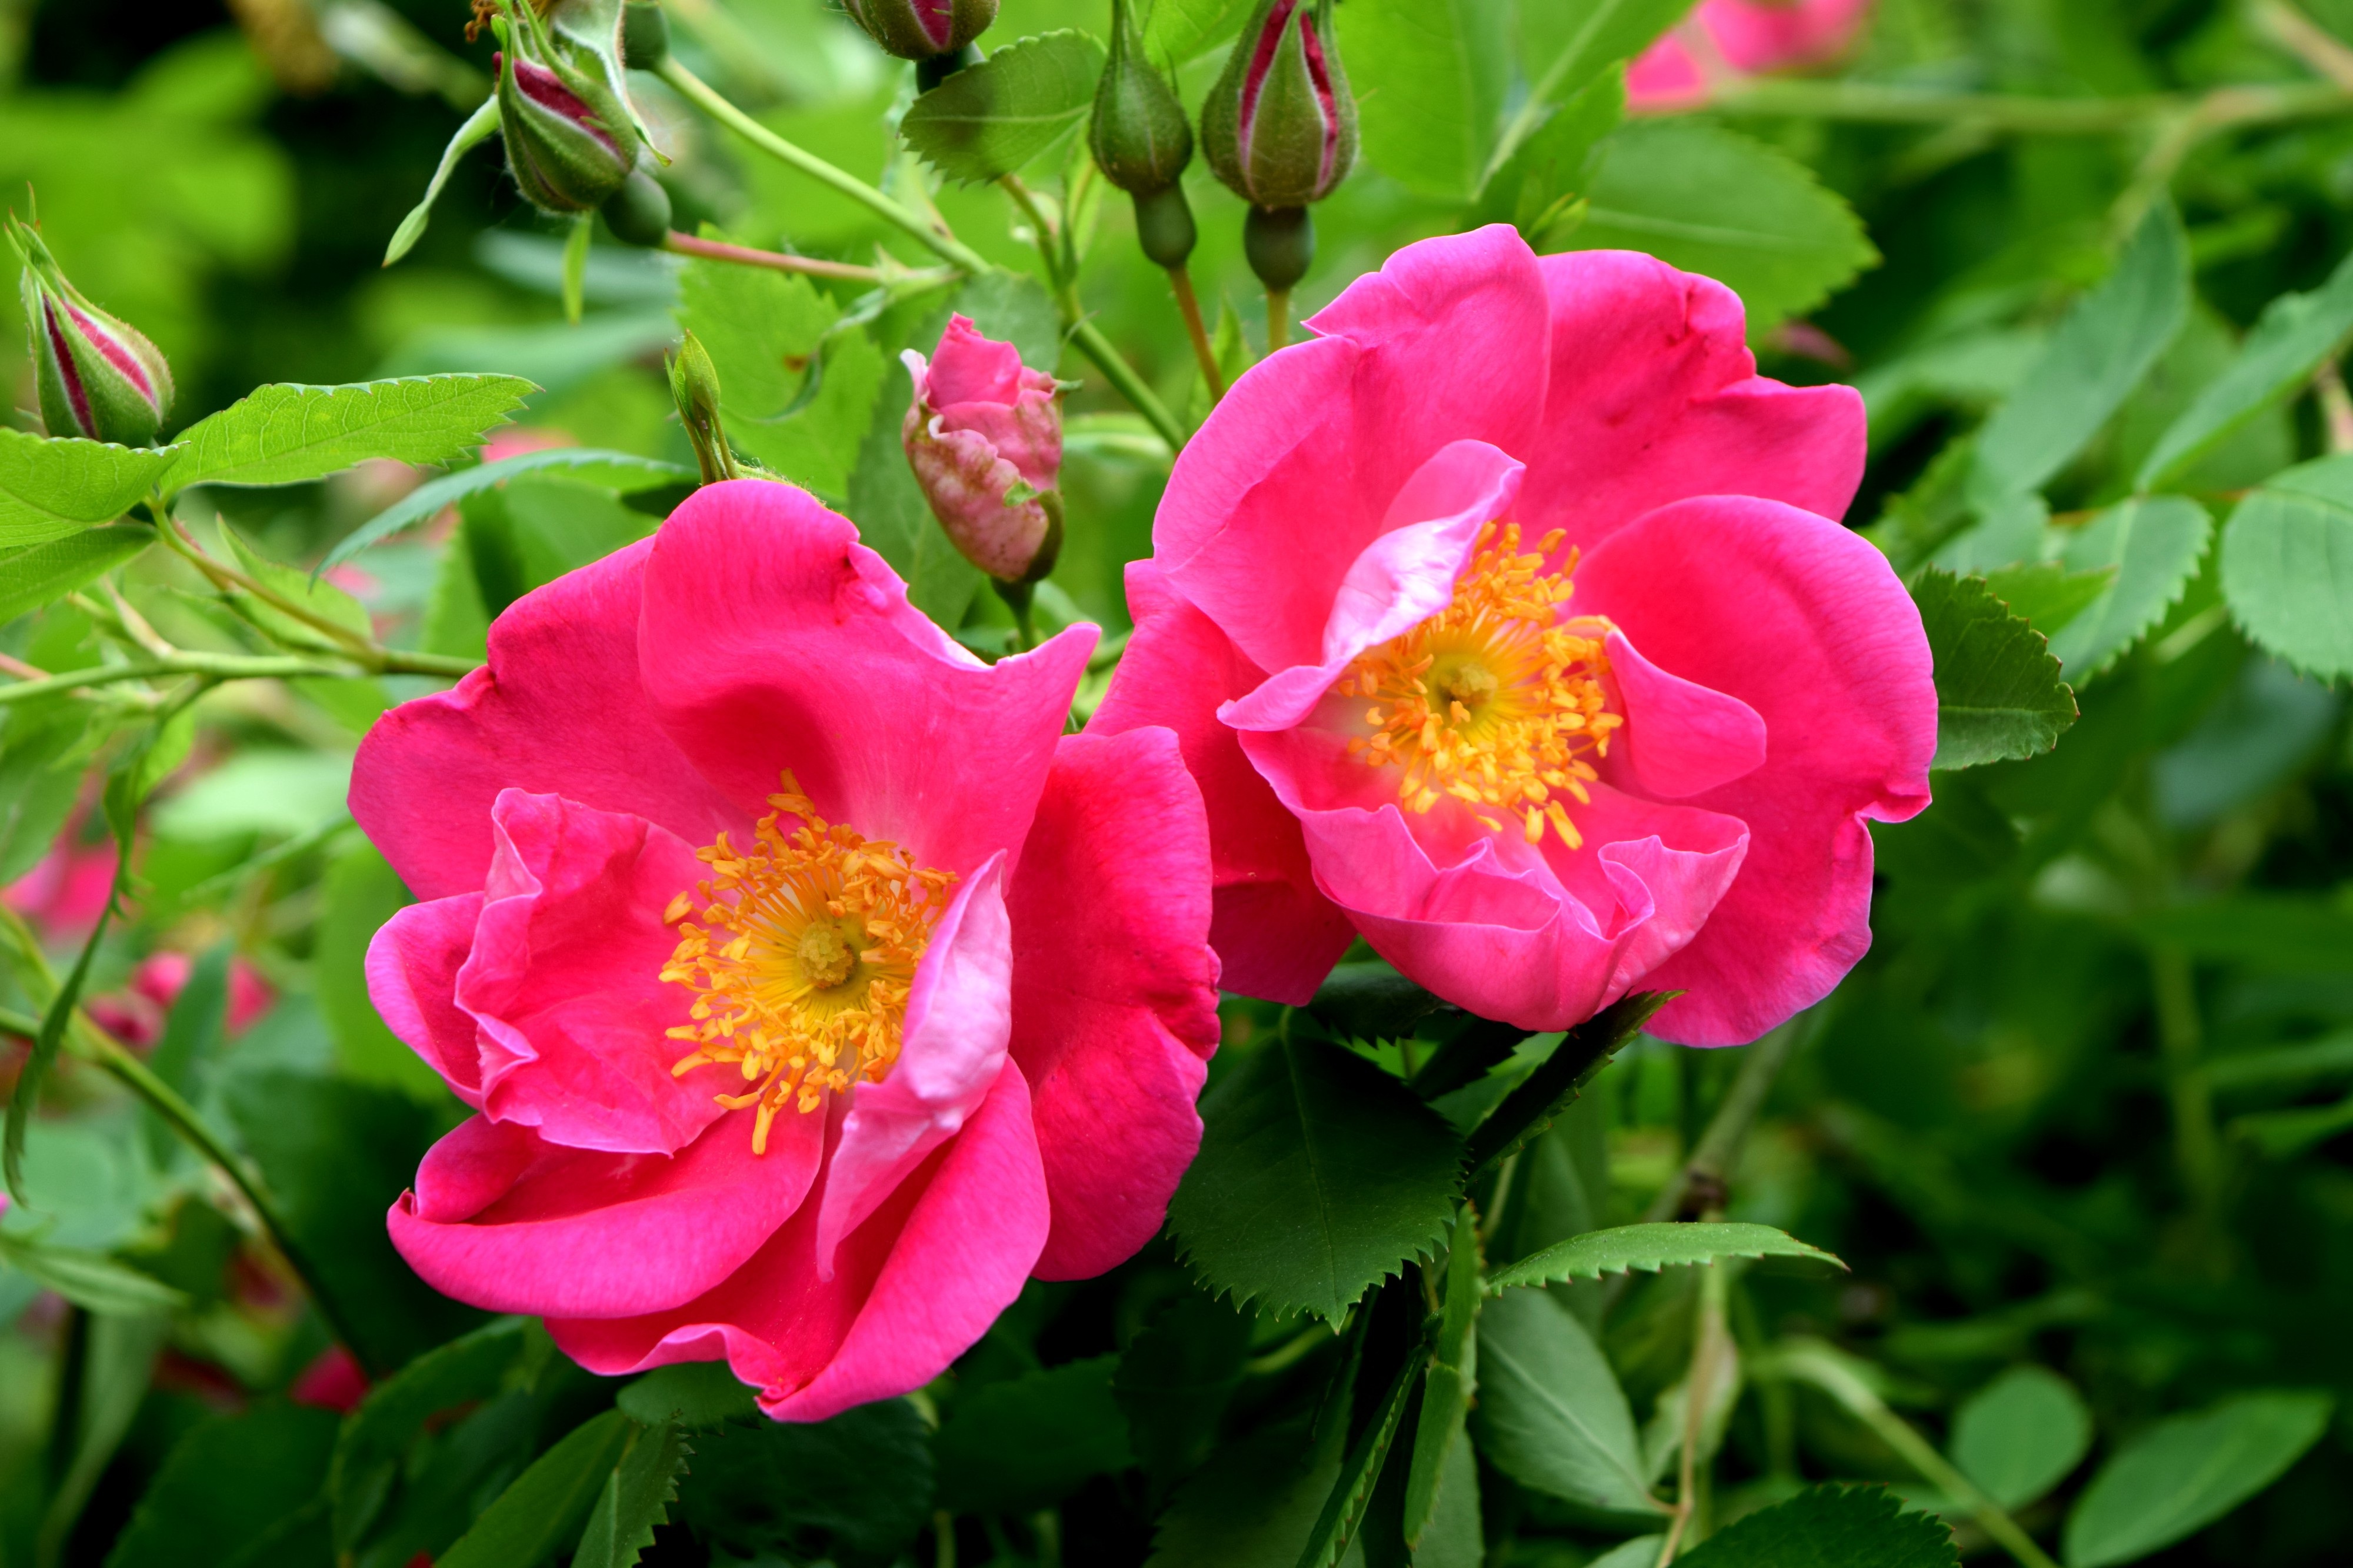
blossom, plant, flower, petal, rose, botany, blooming, garden, flora, rose bush, shrub, pink rose, peony, floribunda, macro photography, flowering plant, garden roses, rose family, rosa rugosa, land plant, rosa rubiginosa, rosa gallica